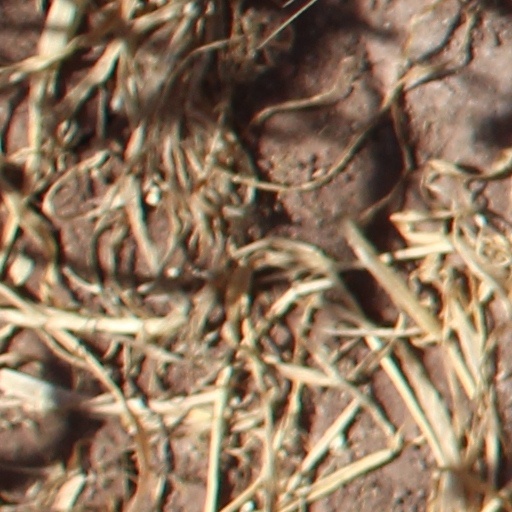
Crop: wheat